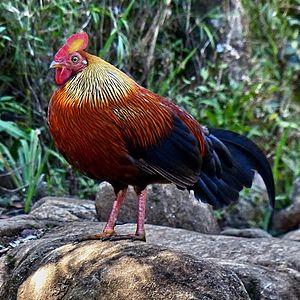
Un animal national est un animal choisi par une communauté comme son emblème en raison de sa représentativité, soit parce qu'il est caractéristique du territoire considéré, soit encore pour la Nouvelle Zélande le kiwi. Certains pays ont plusieurs animaux nationaux.